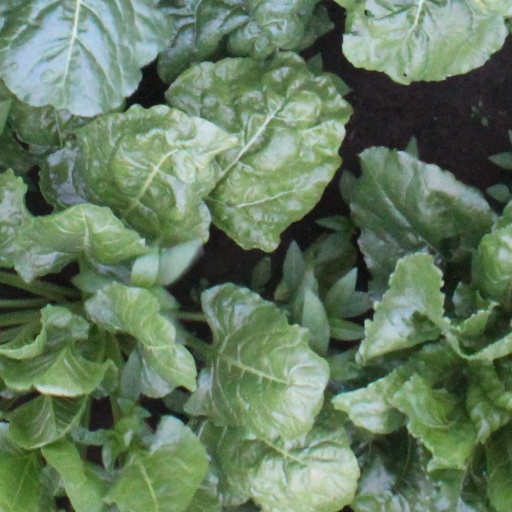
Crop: sugar beet